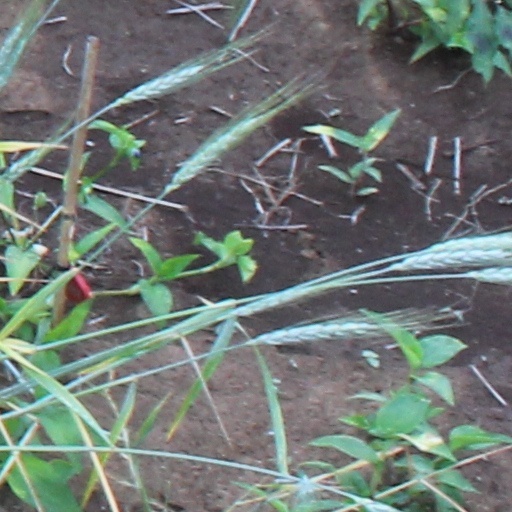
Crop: wheat